Giovanni van Bronckhorst

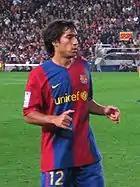
With Barcelona in 2006

As the 2003–04 season approached, Van Bronckhorst had the opportunity to move to Barcelona and work with its new head coach Frank Rijkaard on a one-year loan, with a view to a permanent transfer.